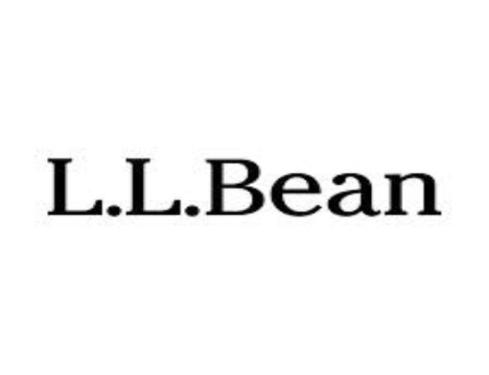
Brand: l.l.bean
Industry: Clothes